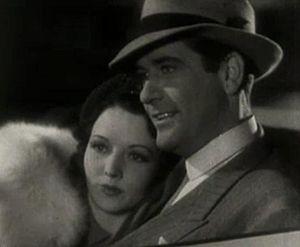
Dorothy Appleby est une actrice américaine, née à Portland le 6 janvier 1906, morte à Long Island le 9 août 1990.